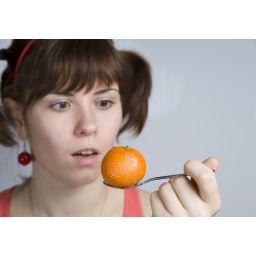
surprised young woman in red t-shirt with tangerine on a spoon close-up